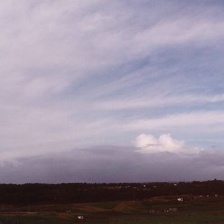
Cloud type: Stratocumulus